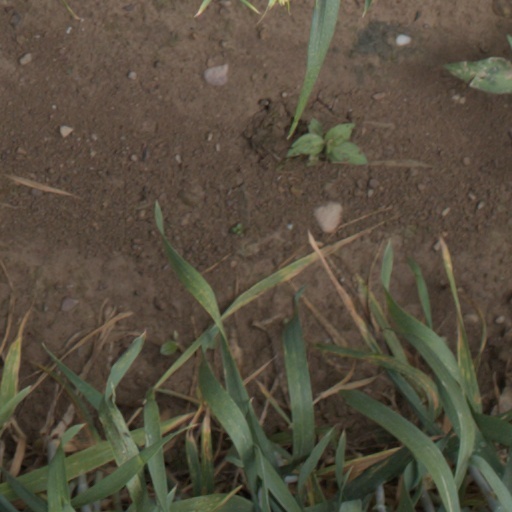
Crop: wheat